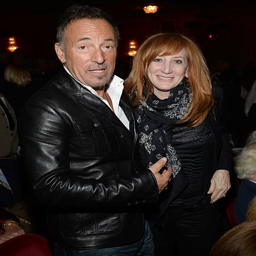
folk rock artist and rock artist attend broadway opening night .